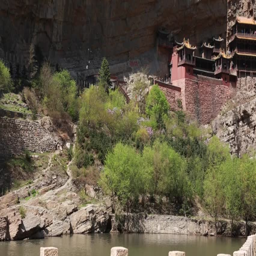
tourist attraction is famous for having a combination of main religions